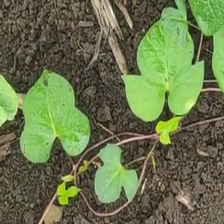
Weed species: Obscure_morning _glory(Ipomoea obscura)